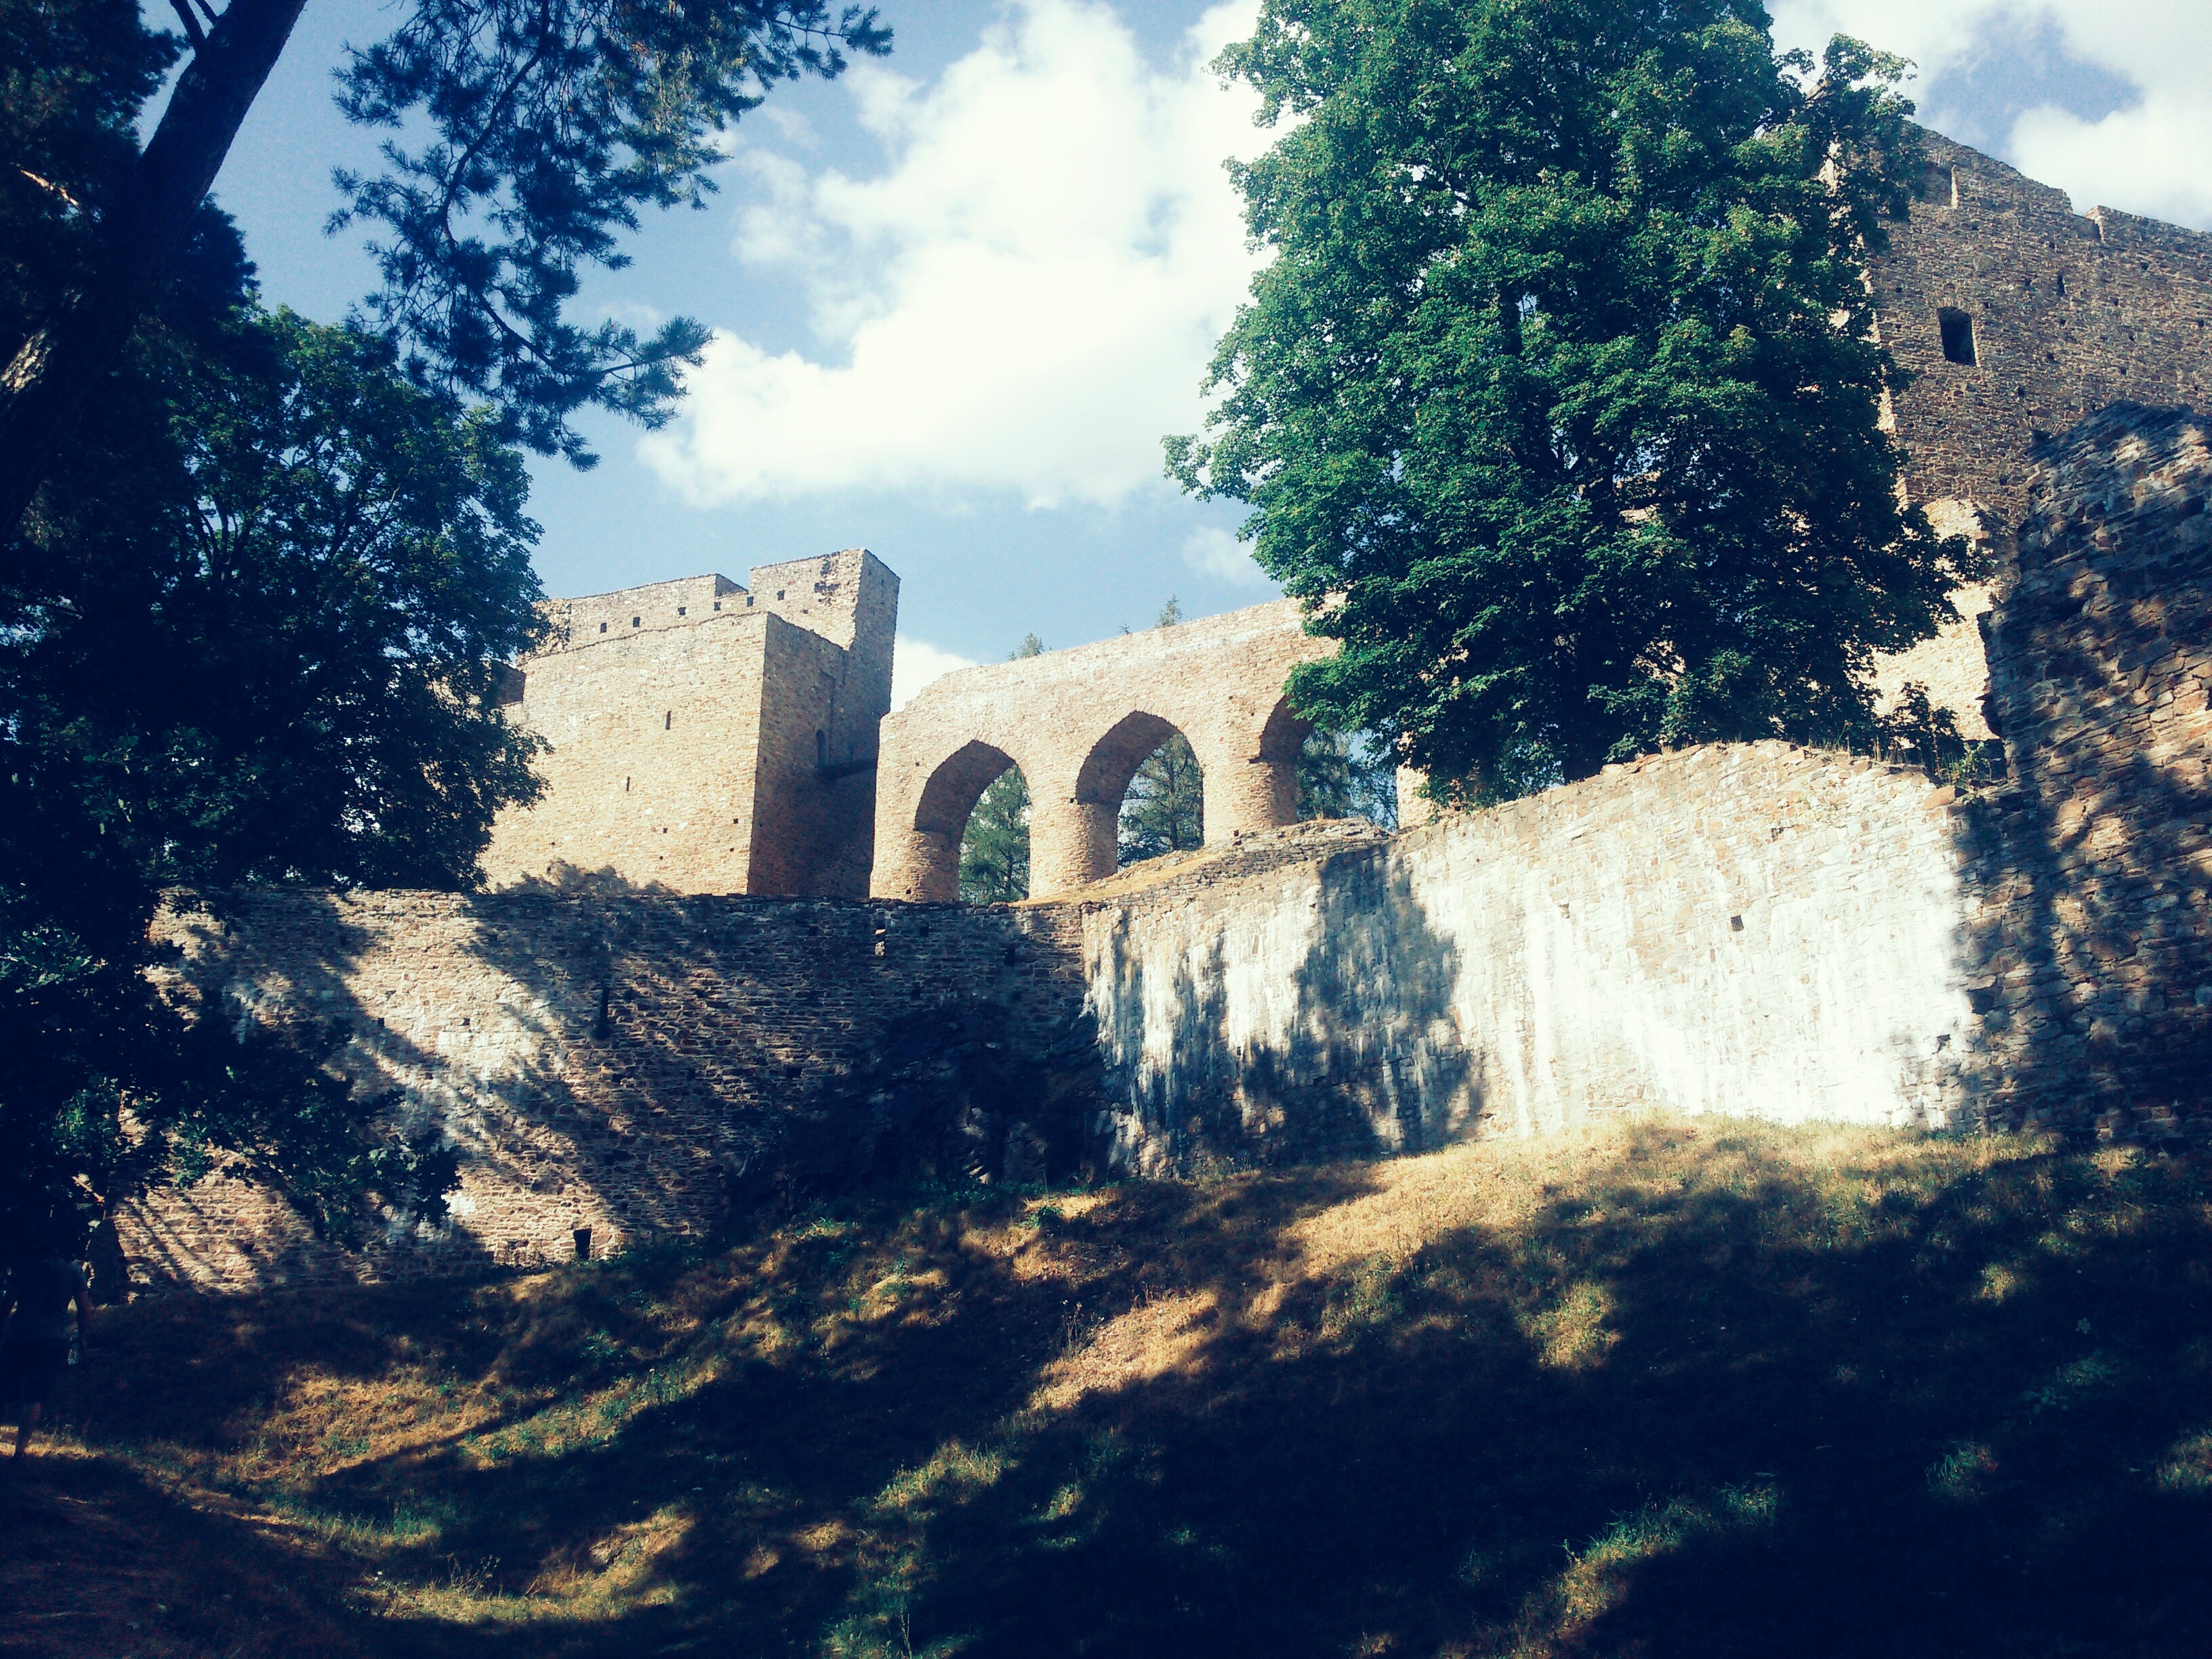
architecture, bridge, hill, building, chateau, monument, castle, landmark, fortification, tourism, gothic, ruins, monastery, history, czech republic, velhartice, ancient history